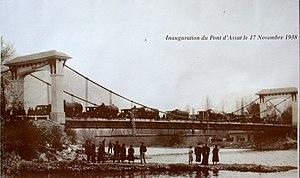
Inauguration du pont d'Assat en 1938
Assat est une commune française, située dans le département des Pyrénées-Atlantiques en région Nouvelle-Aquitaine.